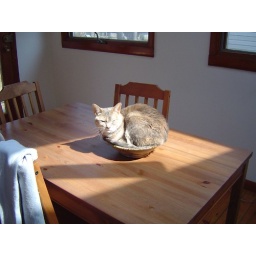
cat in a bowl